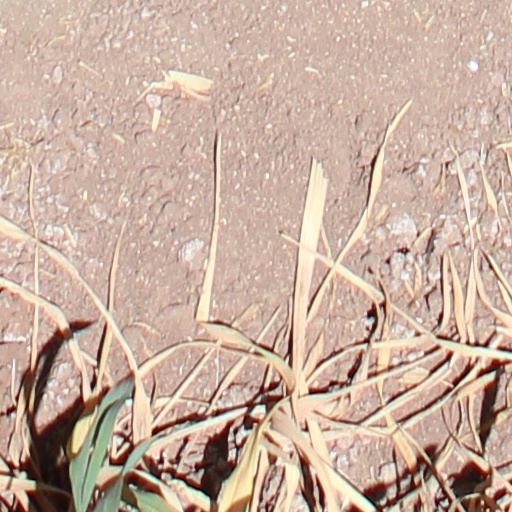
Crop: wheat